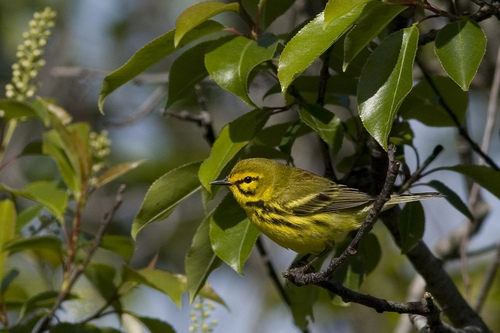
a bird with a small poitned bill, yellow cheek patch, and striped yellow and black body.
a small yellow bird with black stripes on its flanks, gray wings and crown, and a black bill.
this bird is yellow with grey on its wings and has a very short beak.
this bird is yellow with black on its wing and has a very short beak.
this bird has a small beak and yellow and black feathersthe bird has a black beak, a muddy yellow back and has a yellow breast.
this particular bird has a belly that is yellow and blacka small bird with greenish-yellow and has black cheek patches, sides and wings.
this bird has wings that are black and has a yellow body
this bird has wings that are black and has a yellow belly
Species: Prairie Warbler